Gilberto Hernández Ortega

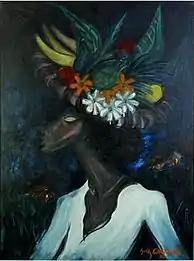

In 1946, Ortega had his first solo exhibition, exhibiting 63 paintings and drawings. He also exhibited abroad, with his first international solo exhibition being held in Caracas, Venezuela, in 1951. Other international shows included exhibitions in the United States, Spain, Argentina, Brazil, Israel and Taiwan. In addition, he was awarded prizes in national Biennial art events in 1952, 1958 and 1974.